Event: Nepal Earthquake
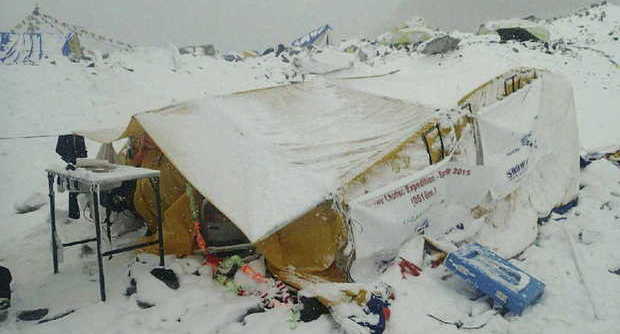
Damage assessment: damage